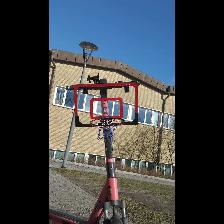
Label: NonHuman